Kościuszko Uprising

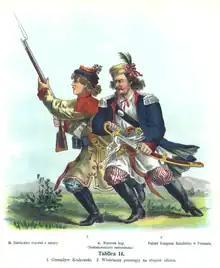
Polish Grenadiers in peasant costumes, Kraków 1794

Despite the promise of reforms and quick recruitment of new forces, the strategic situation of the Polish forces, which consisted of 6,000 peasants, cavalry, and 9,000 soldiers, was still critical. On 10 May the forces of Prussia (17,500 soldiers under General Francis Favrat), crossed the Polish borders and joined the 9,000 Russian soldiers operating in northern Poland. On 6 June Kościuszko was defeated in the Battle of Szczekociny by a joint Russo-Prussian force and on 8 June General Józef Zajączek was defeated in the Battle of Chełm. Polish forces withdrew towards Warsaw and started to fortify the city under directions from Kosciuszko and his 16,000 soldiers, 18,000 peasants and 15,000 burghers. On 15 June the Prussian army captured Kraków unopposed. Warsaw was besieged by 41,000 Russians under General Ivan Fersen and 25,000 Prussians under King Frederick William II of Prussia on 13 July. On 20 August, an uprising in Greater Poland started and the Prussians were forced to withdraw their forces from Warsaw. The siege was lifted by 6 September when the Prussians and Russians had both withdrawn their troops.